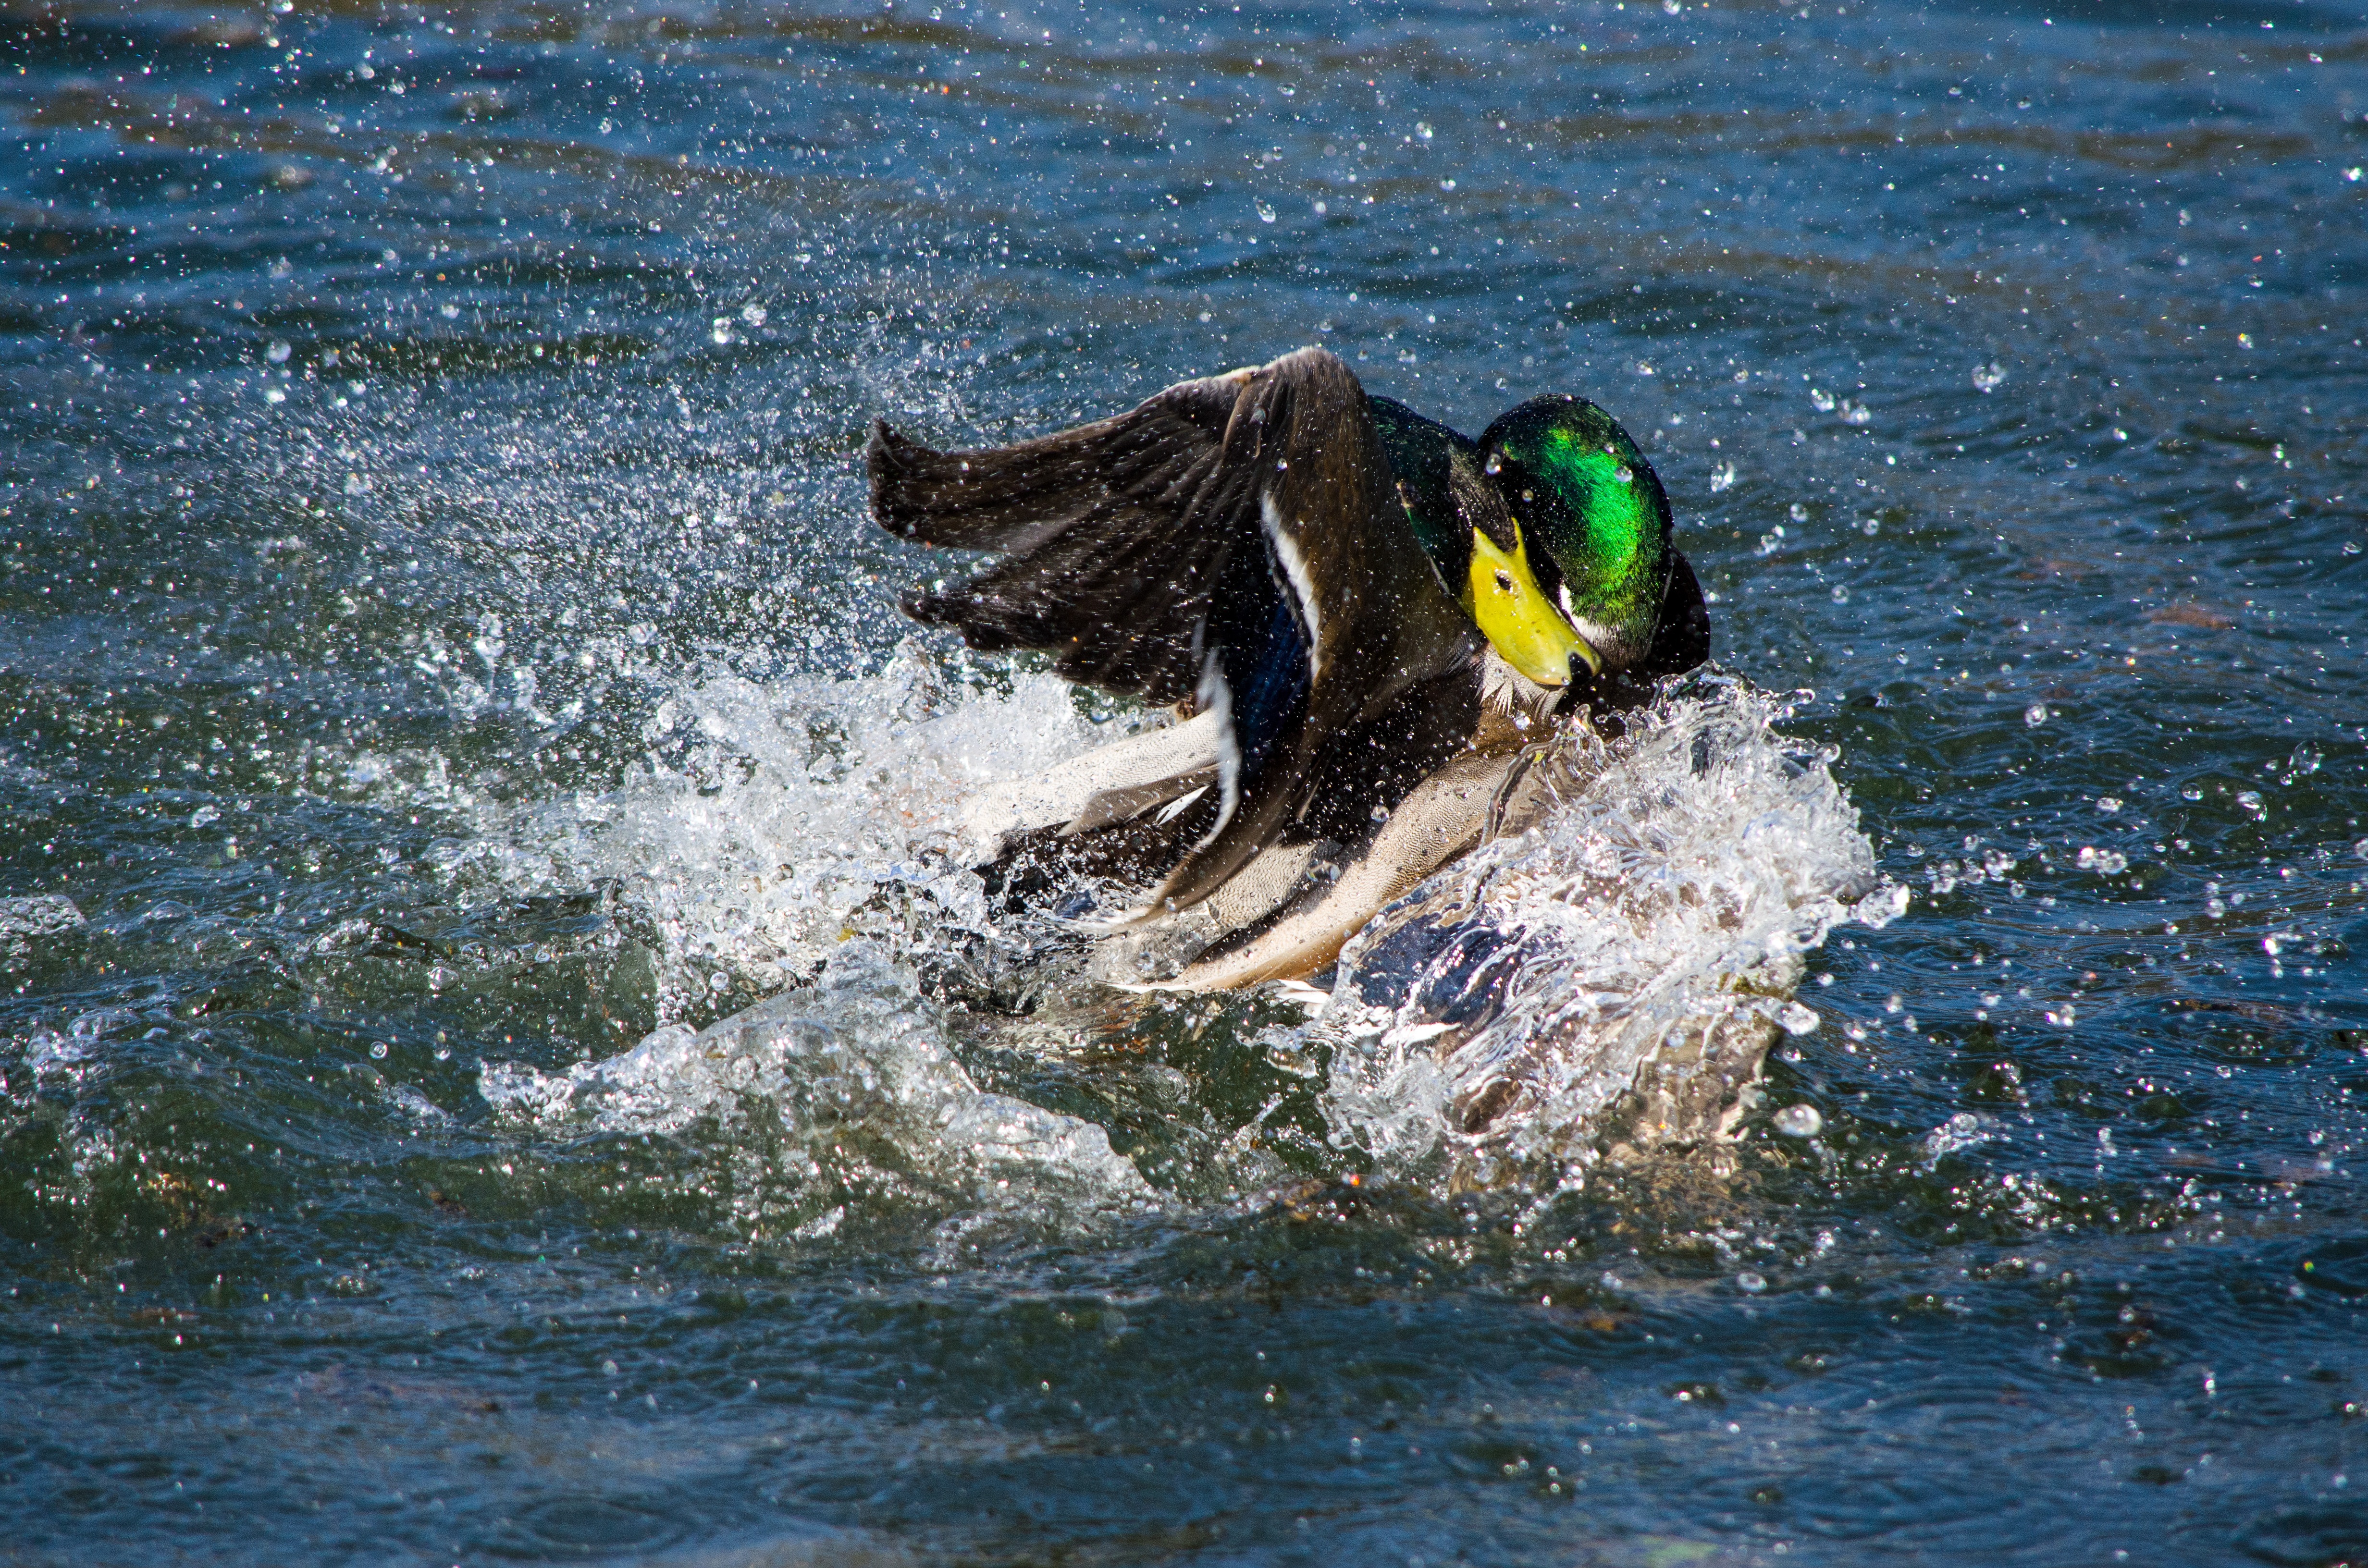
sea, water, bird, wave, wildlife, drake, duck, vertebrate, waterfowl, water bird, mallard, revier fight, ducks geese and swans